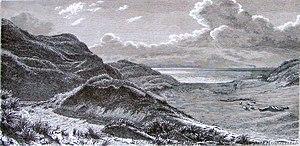
Skagen Odde, aussi Skagens Odde, est une péninsule sableuse qui s'étend sur 30 km vers le nord-est dans la partie la plus au nord du Vendsyssel dans le Jutland, Danemark.